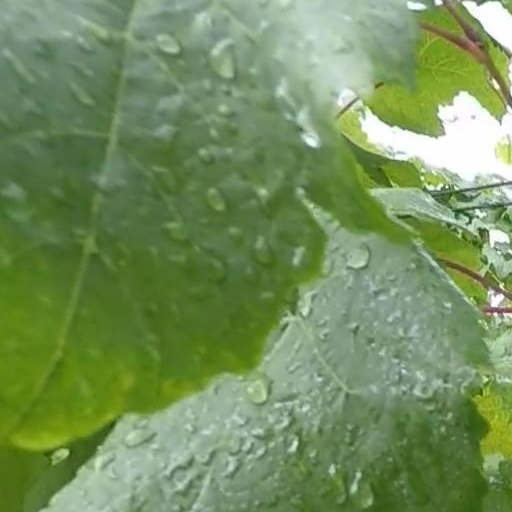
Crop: grape